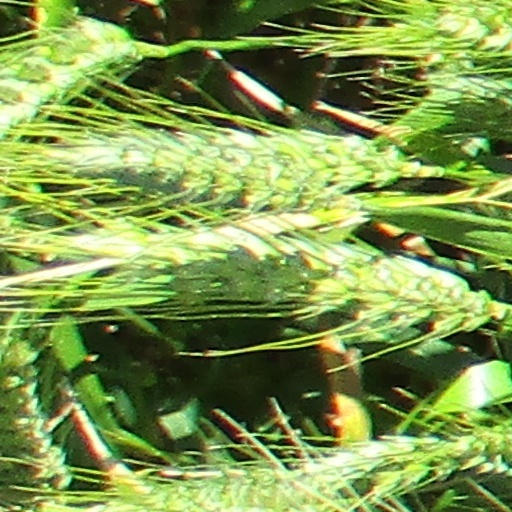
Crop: wheat